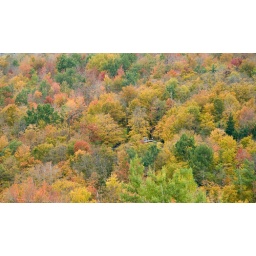
A house is barely visible over the brightly colored trees on a mountainside